Alice in Wonderland (2010 film)

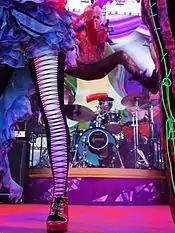
Mad T Party at California Adventure, showing the Dormouse on guitar, Cheshire Cat on drums, and Alice as lead singer.

On June 22, 2009, the first pictures of the film were released, showing Wasikowska as Alice, Depp as the Mad Hatter, Hathaway as the White Queen, Bonham Carter as the Red Queen and Lucas as Tweedledee and Tweedledum. In July, new photos emerged of Alice holding a white rabbit, the Mad Hatter with a hare, the Red Queen holding a pig, and the White Queen with a mouse.